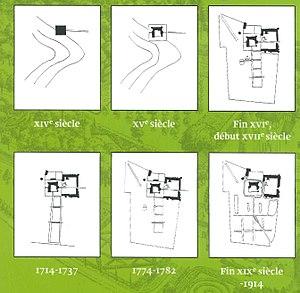
Le château du Rivau est une forteresse seigneuriale dont les premières fondations remontent au XIIIᵉ siècle. Situé en Touraine dans la commune de Lémeré dans le département français d'Indre-et-Loire, le Rivau est l'un des châteaux de la Loire et fait l’objet de classements au titre des monuments historiques depuis juillet 1918 et août 1999 ainsi que d'une inscription en février 1988.